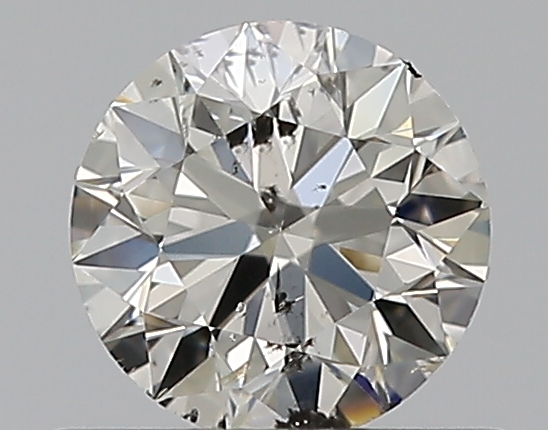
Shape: round
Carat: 0.5
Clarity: SI2
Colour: J
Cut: EX
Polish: EX
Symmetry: EX
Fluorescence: N
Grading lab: GIA
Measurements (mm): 5.02 x 5.05 x 3.16